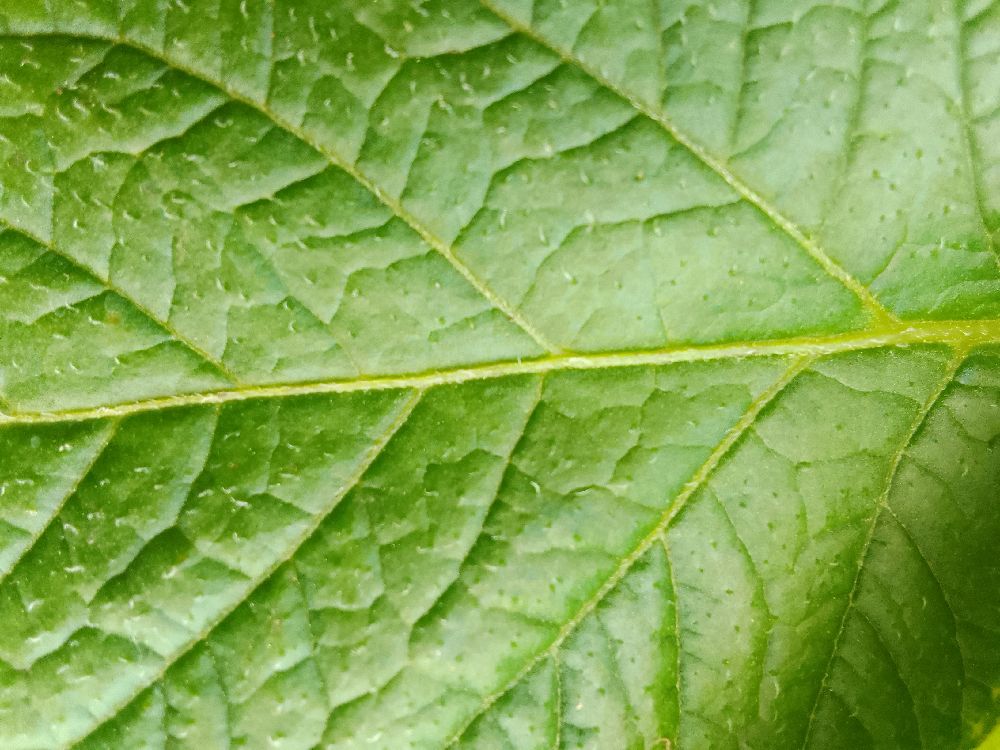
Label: Healthy